Minister of Blockade

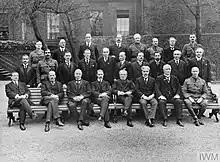
The Imperial War Cabinet in 1917. Lord Robert Cecil is in the middle of the picture, 2nd row, fifth man from the left.

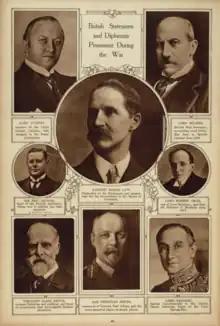
Minister of Blockade Lord Robert Cecil, middle, right

The onset of the 20th century saw England as the world's foremost naval and colonial power, supported by a 100,000-man army designed to fight small wars in its outlying colonies. Since the Napoleonic Wars nearly a century earlier, Britain and Europe had enjoyed relative peace and tranquility. The onset of World War I caught the British Empire by surprise. As it increased the size of its army through conscription, one of its first tasks was to impose a complete naval blockade against Germany. It was not popular in the United States. However, it was very important to England.